Siege of Léva

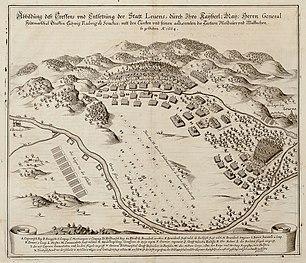
Siege and Battle of Léva - 19 July 1664

An Ottoman relief army under Ali Pasha was sent from Buda to halt the imperial army near Léva. But this Ottoman army, composed mainly of irregular troops, was no match for the well-organized imperial battalions of musketeers, protected by their phalanx of pikemen. At first, de Souches hid a part of his troops to provoke an Ottoman attack. When they walked into the trap and then discovered the rest of the enemy's army, the irregular Ottoman troops panicked and fled, leaving many dead and a rich booty of carts and weaponry on the battlefield, including eleven large artillery pieces. The commander, Ali Pacha, was killed during the rout.